Emmett Kelly

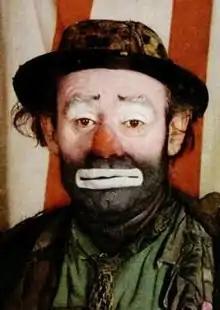
Kelly ca. 1953

Emmett Leo Kelly (December 9, 1898March 28, 1979) was an American circus performer who created the clown character "Weary Willie", based on the hobos of the Great Depression in the 1930s.